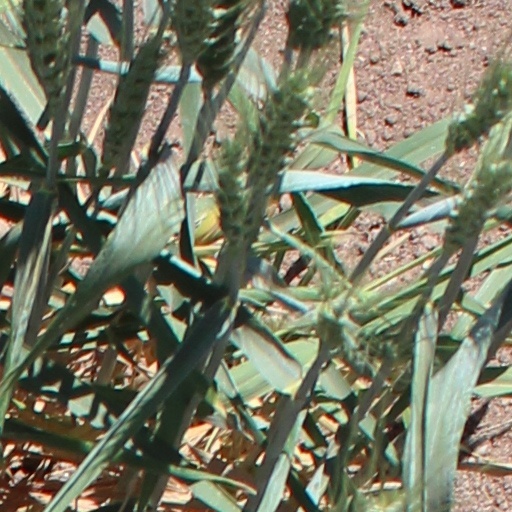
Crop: wheat